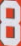
Number: 8